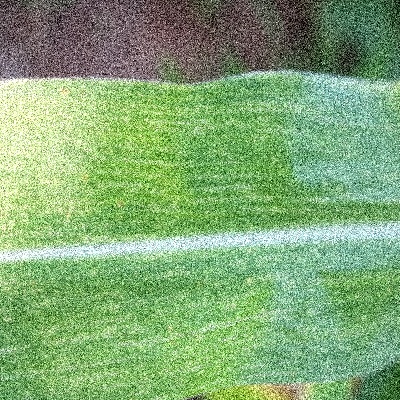
Label: Corn_(Maize)___Maize_Streak_Virus